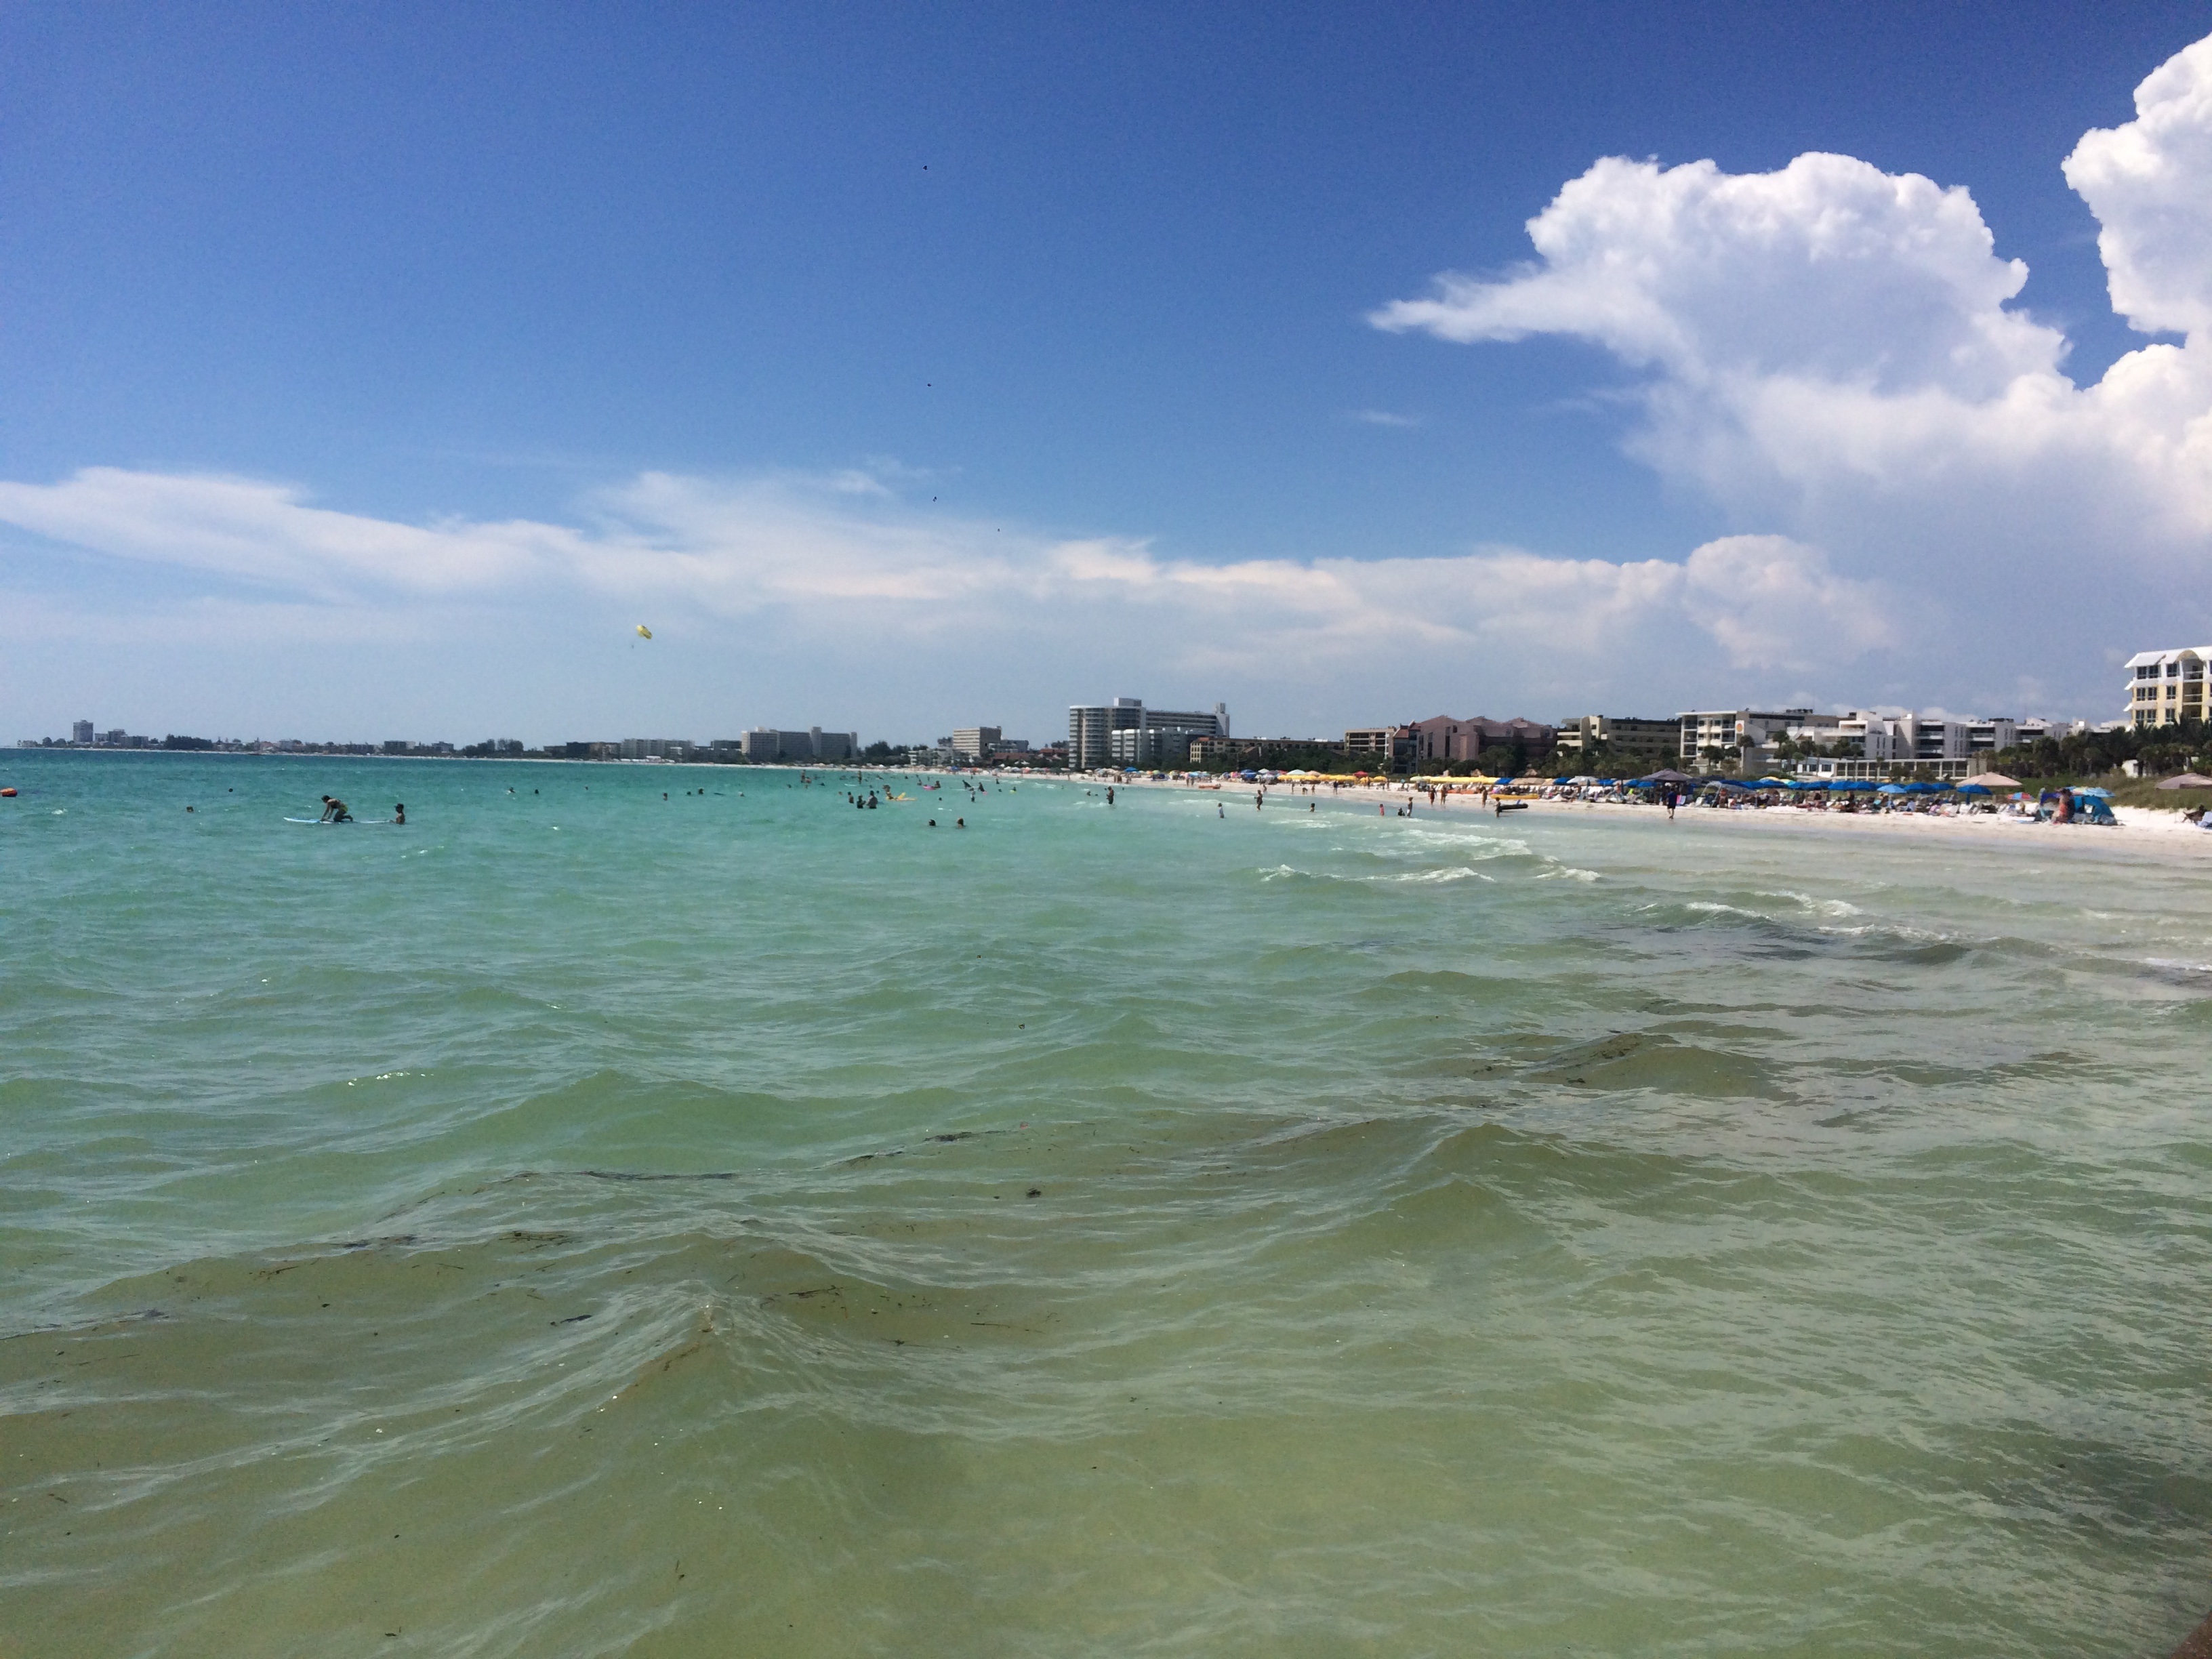
beach, sea, coast, ocean, horizon, shore, wave, vacation, bay, body of water, cape, wind wave